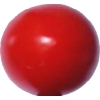
Label: tomato_cherry_red